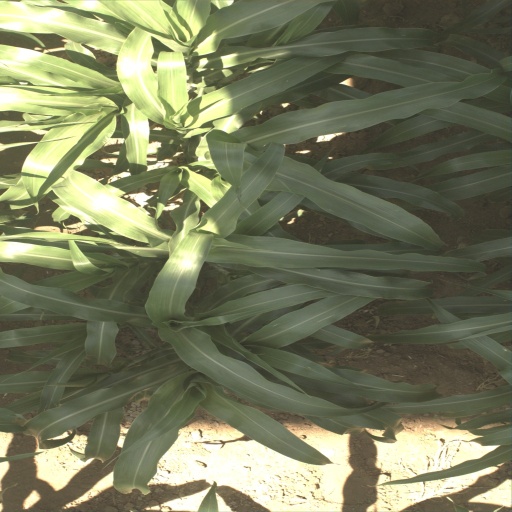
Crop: sorghum